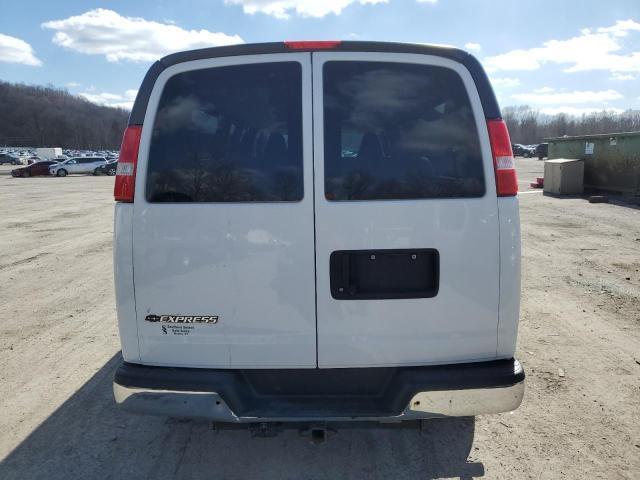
Aucun dommage détecté.
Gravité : aucun